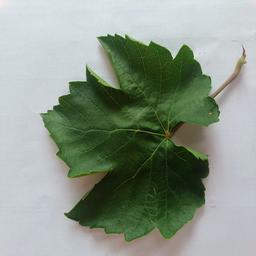
Label: Healthy Leaves